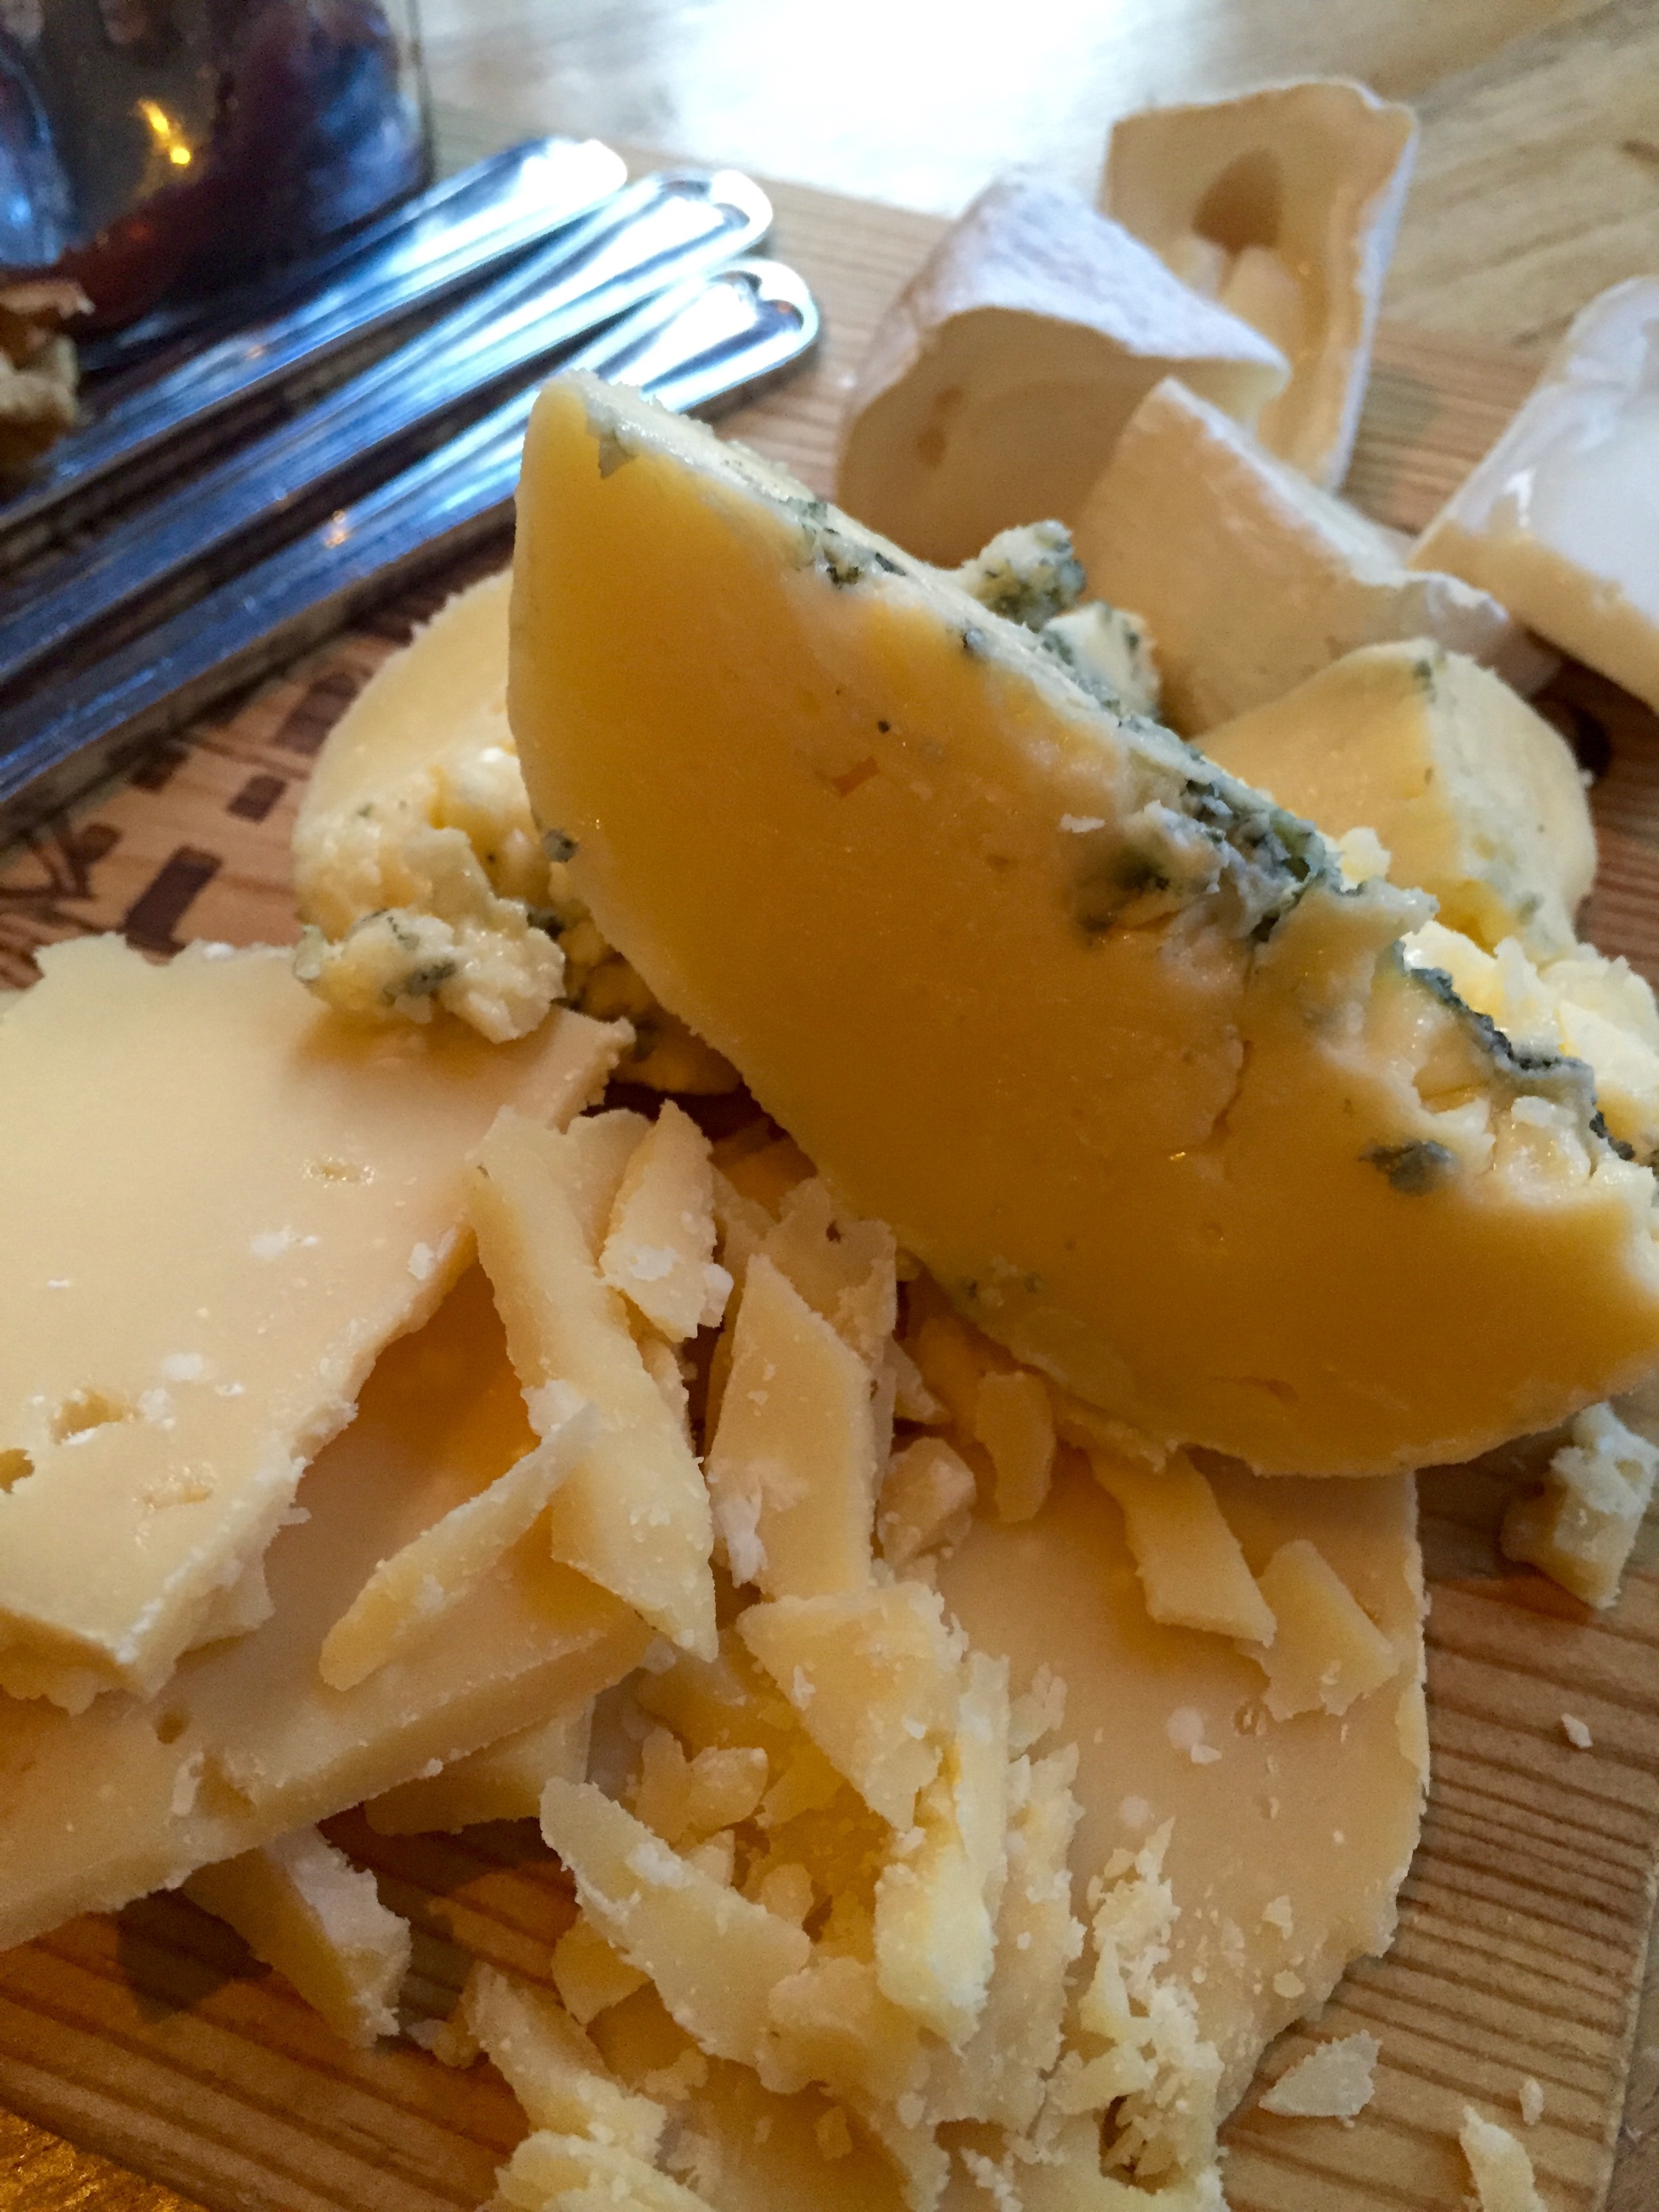
restaurant, rustic, dish, food, produce, vegetable, cuisine, dairy product, cheese, french, dinner, cheese board